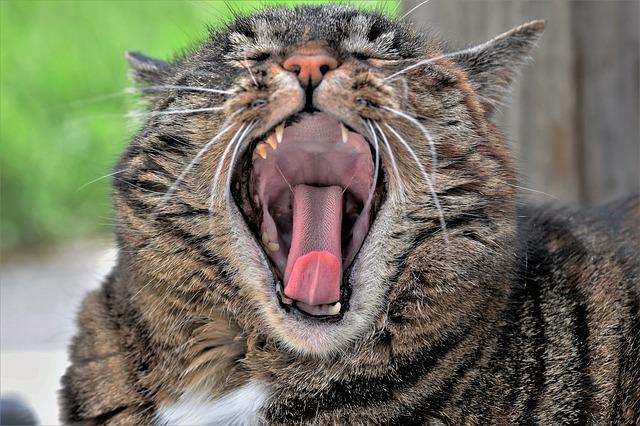
cat